Palencia mining basin

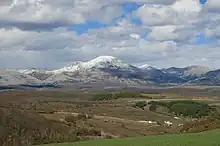

Montaña Palentina is a natural region characterized by the mountainous landscape that gives it its name. It is located in the central sector of the Cantabrian Mountain Range, and its relief is characterized by a strong contrast between the river valleys and the mountainous elevations. The Ministry of Agriculture grants the region the status of High Mountain Area, according to Law 25/1982. Within it are distinguished, from west to east, three mountainous areas: